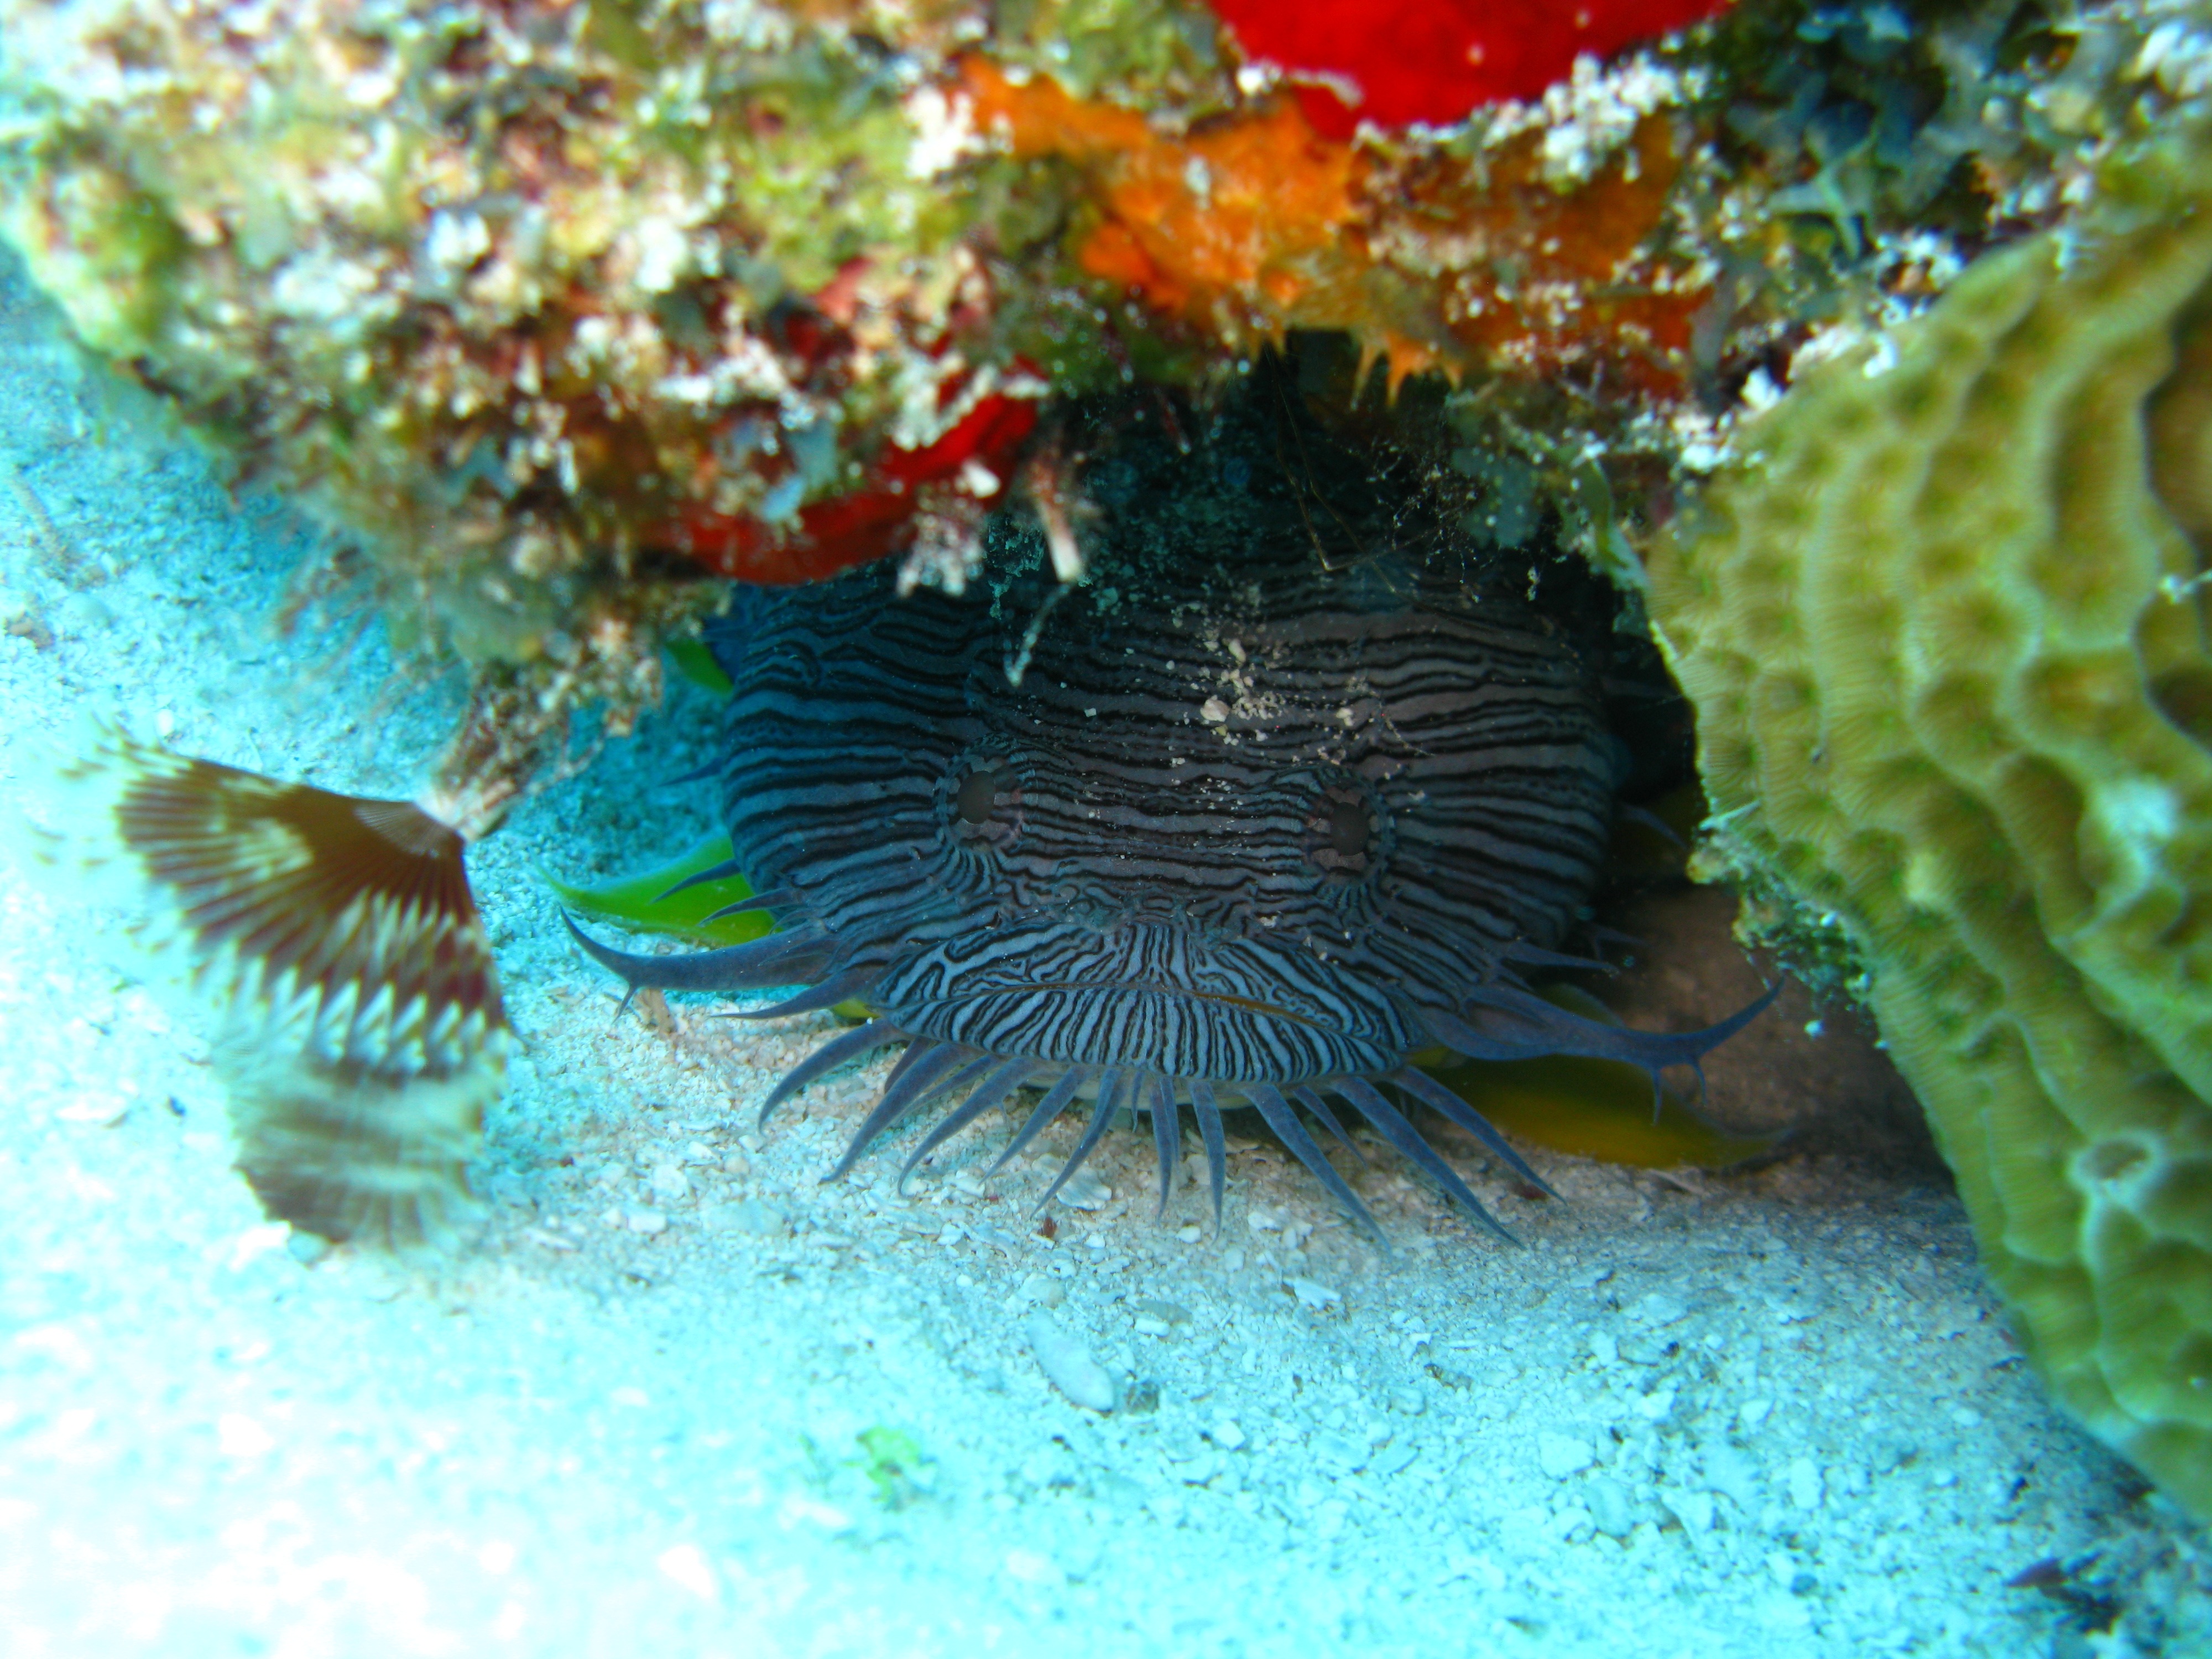
ocean, animal, diving, wildlife, underwater, biology, aquatic, fish, fauna, lionfish, coral, coral reef, invertebrate, reef, saltwater, scorpionfish, macro photography, organism, sea anemone, marine biology, coral reef fish, pomacentridae, pomacanthidae, stony coral